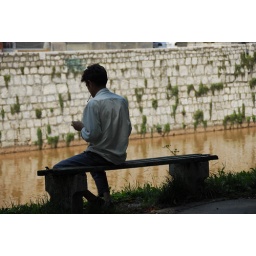
sitting by the river